On a Clear Day (film)

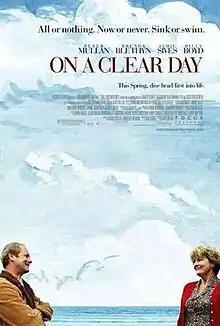
Theatrical poster

On a Clear Day is a 2005 Scottish drama film written by Alex Rose and directed by Gaby Dellal. It stars Peter Mullan as Frank Redmond, an engineer in the shipyards on the River Clyde, who becomes stagnant and quickly sinks into depression following his redundancy. A naturally strong swimmer, Frank gets an idea while on a 'booze cruise' with his friends to swim the English Channel. Featuring an ensemble cast, it co-stars Brenda Blethyn, Sean McGinley and Billy Boyd, among others.